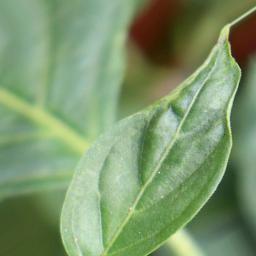
Label: mites_and_trips